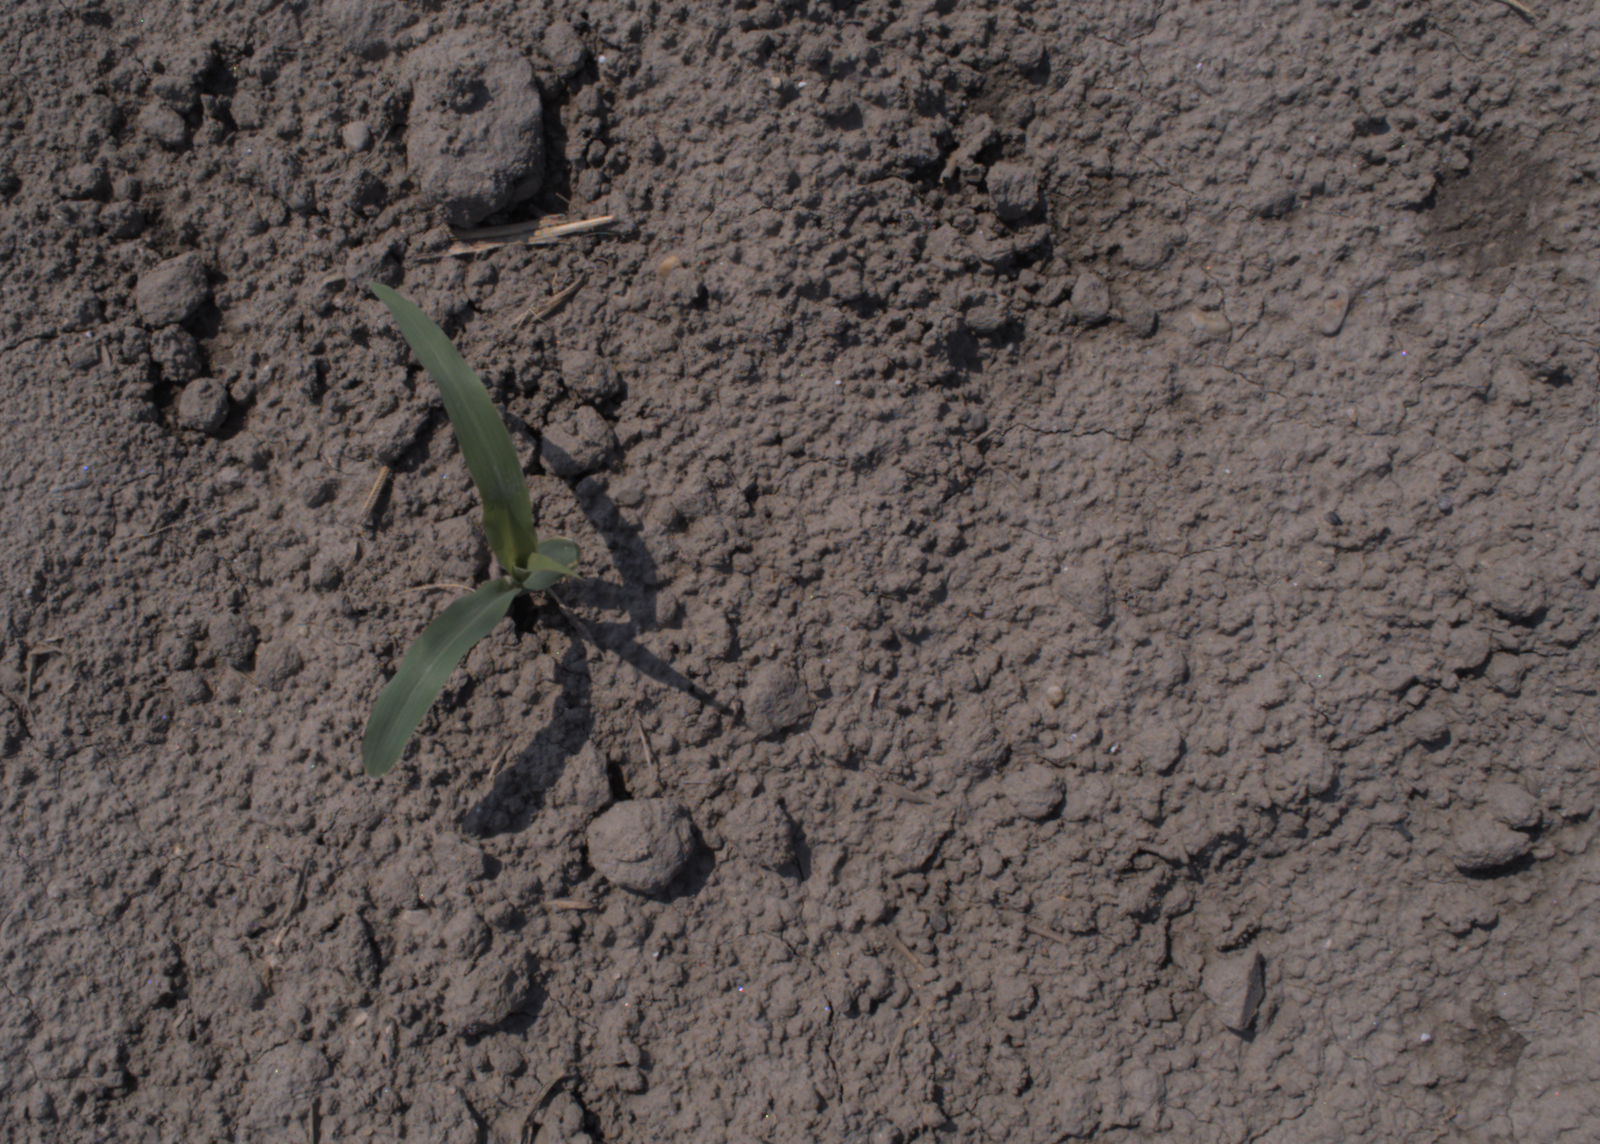
Capture date: 06.08.2020 12:22:01
Weather: sunny
Wind: medium
Seeding date: 21.07.2020
Plant canopy height (mm): 890